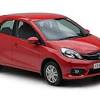
Vehicle type: Cars